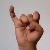
The image shows a hand gesture representing the letter 'I' in Indian Sign Language.